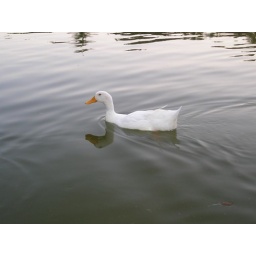
duck in lake